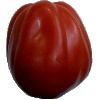
Label: Tomato Heart 1